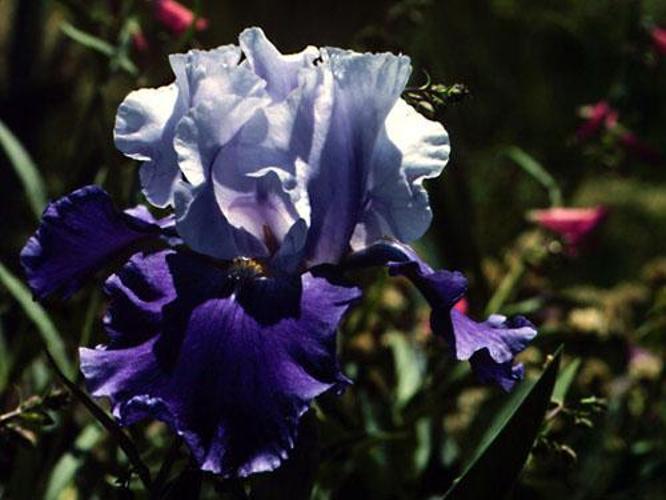
Flower: Iris